Common recovery

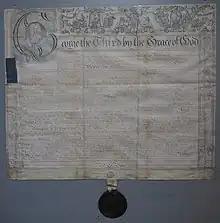
Exemplification of Common Recovery by William Brown of Ravensden, Bedfordshire at Court of Common Pleas, Westminster,1803

At the end of the proceeding, the lawyers often had an exemplification of the proceedings prepared; this was a formal transcript of the proceedings in the monarch's name and sealed with a large seal, often mounted (to preserve it) in a tin box. Unless there was a whole manor or an advowson involved, the description of the land (which may be exaggerated) merely stated the improvements: number of houses etc.; extent: acres of land; type: meadow, pasture etc.; and the location: township or parish where it was. These descriptions are thus usually not particularly useful as historical sources. Since the purpose of the transaction cannot be known from the recovery, it is possible to say only that the vouchee dealt with the land.